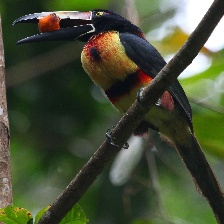
Species: COLLARED ARACARI
Scientific name: PTEROGLOSSUS TORQUATUS
ImageNet parent category: toucan